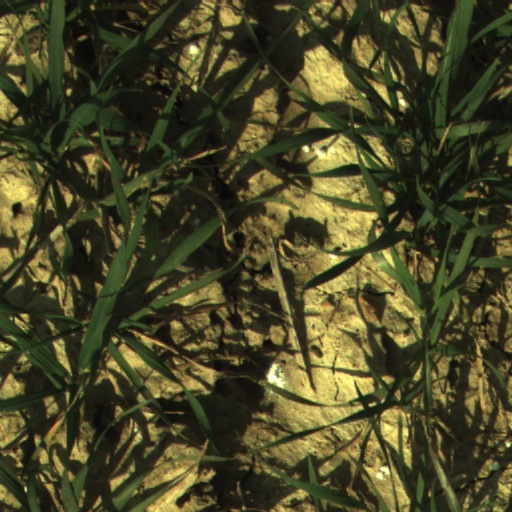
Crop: wheat